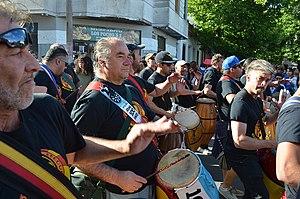
Défilé des llamadas à Montevideo - 2018
La rue Isla de Flores est une rue de la ville de Montevideo. Elle traverse les quartiers Barrio Sur et Palermo de Montevideo. C'est la suite de la rue Carlos Gardel et qui se poursuit de la rue Carlos Quijano à la rue Juan D. Jackson.
Le candombe est un genre musical développé dans la région de l'Uruguay. Certains musicologues prétendent qu'il trouve son origine dans les rythmes de l'Afrique bantoue.